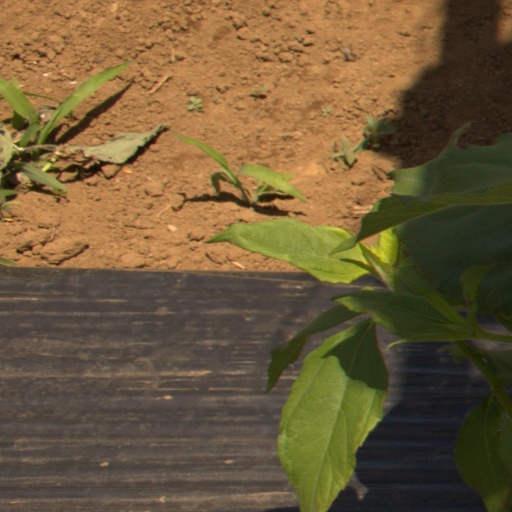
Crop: Jerusalem artichoke